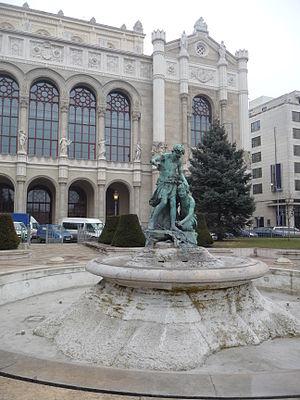
Károly Senyei est un sculpteur hongrois.